Bacteriophage MS2

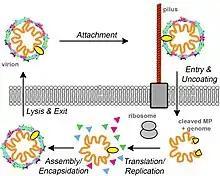
Bacteriophage MS2 life cycle

Replication of the plus-strand MS2 genome requires synthesis of the complementary minus strand RNA, which can then be used as a template for synthesis of a new plus strand RNA. MS2 replication has been much less well studied than replication of the highly related bacteriophage Qβ, partly because the MS2 replicase has been difficult to isolate, but is likely to be similar.